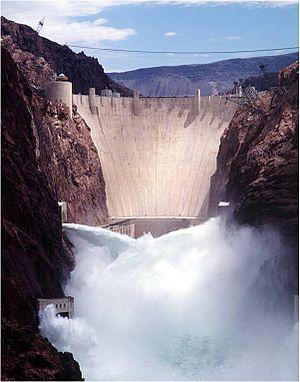
Cette liste des plus hauts barrages du monde énumère les barrages de plus de 120 mètres de hauteur. Actuellement le plus haut barrage au monde est le barrage de Jinping I en Chine avec une hauteur de 305 mètres.